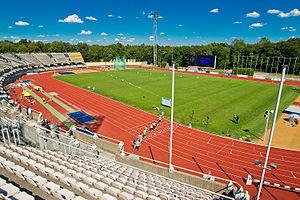
Le stade S.-Darius-et-S.-Girėnas, en lituanien S. Dariaus ir S. Girėno stadionas, est un stade d'athlétisme et de football lituanien situé à Kaunas.